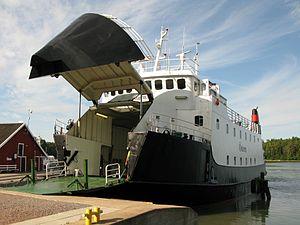
L'île Själö est une île de Finlande.